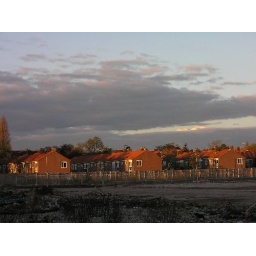
There's a red house over yonder, baby